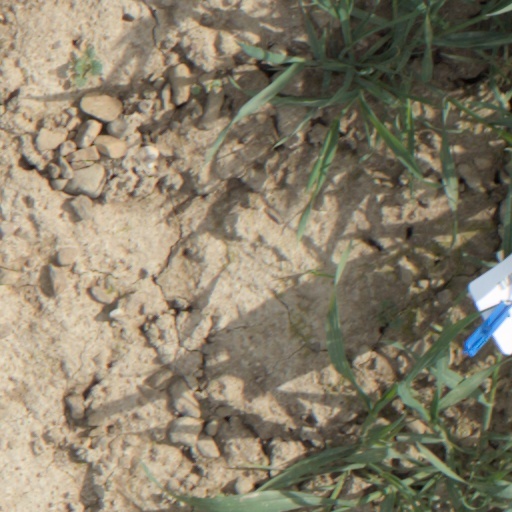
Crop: wheat